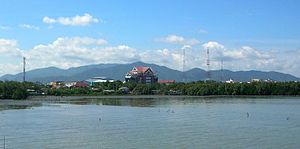
Chonburi
Chonburi
Chonburi er hovedstaden i provinsen Chonburi i det østlige Thailand. Befolkningstallet var i 2006 på 180.000.